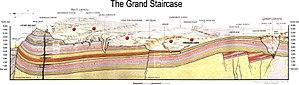
Le Plateau de Paunsaugunt est un plateau localisé au sud-ouest de l'État de l'Utah aux États-Unis. Son altitude varie entre 2 100 m et 2 800 m. Il s'étend à l’ouest du territoire du comté de Garfield sur une longueur de 40 km pour une largeur d'environ 16 km.
Le Plateau d'Aquarius est un plateau localisé dans les comtés de Garfield et de Wayne au sud de l'État de l'Utah aux États-Unis.
Le Grand Staircase est le nom donné à un gigantesque empilement de couches géologiques composé de roches sédimentaires et visible au Sud-Ouest des États-Unis et plus particulièrement dans les parcs nationaux de Bryce Canyon, de Zion et du Grand Canyon, en Utah et Arizona. Les roches les plus anciennes ont plus de 2 milliards d'années tandis que les plus jeunes ont environ 40 millions d’années.
Le Plateau de Markagunt est un plateau élevé d'une superficie de 2 100 km² localisé au sud-ouest de l'État de l'Utah compris entre l'Interstate 15 et la U.S. Route 89. Il fait partie des quelques plateaux qui constituent la partie la plus élevée du plateau du Colorado. Le plateau englobe une partie du Monument national de Cedar Breaks et du parc national de Zion. Le nom provient du nom Païutes qui signifie « Haut-pays des Arbres ».